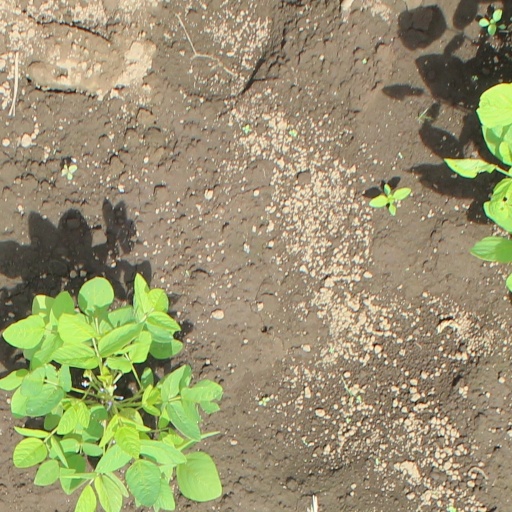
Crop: soybean